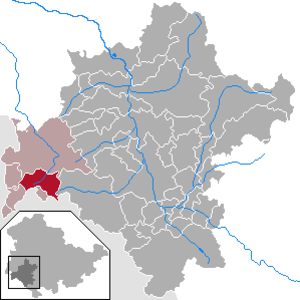
Erbenhausen est une municipalité allemande du land de Thuringe, dans l'arrondissement de Schmalkalden-Meiningen, au centre de l'Allemagne. En 2015, sa population est de 565 habitants.